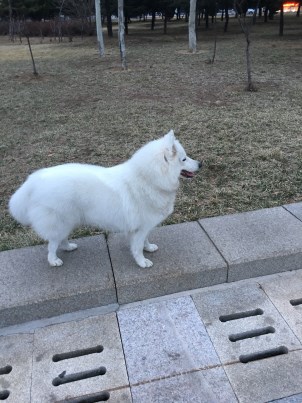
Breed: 2192-n000088-Samoyed